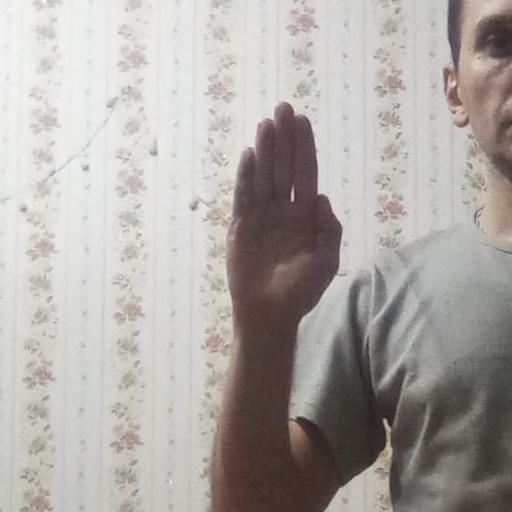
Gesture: stop